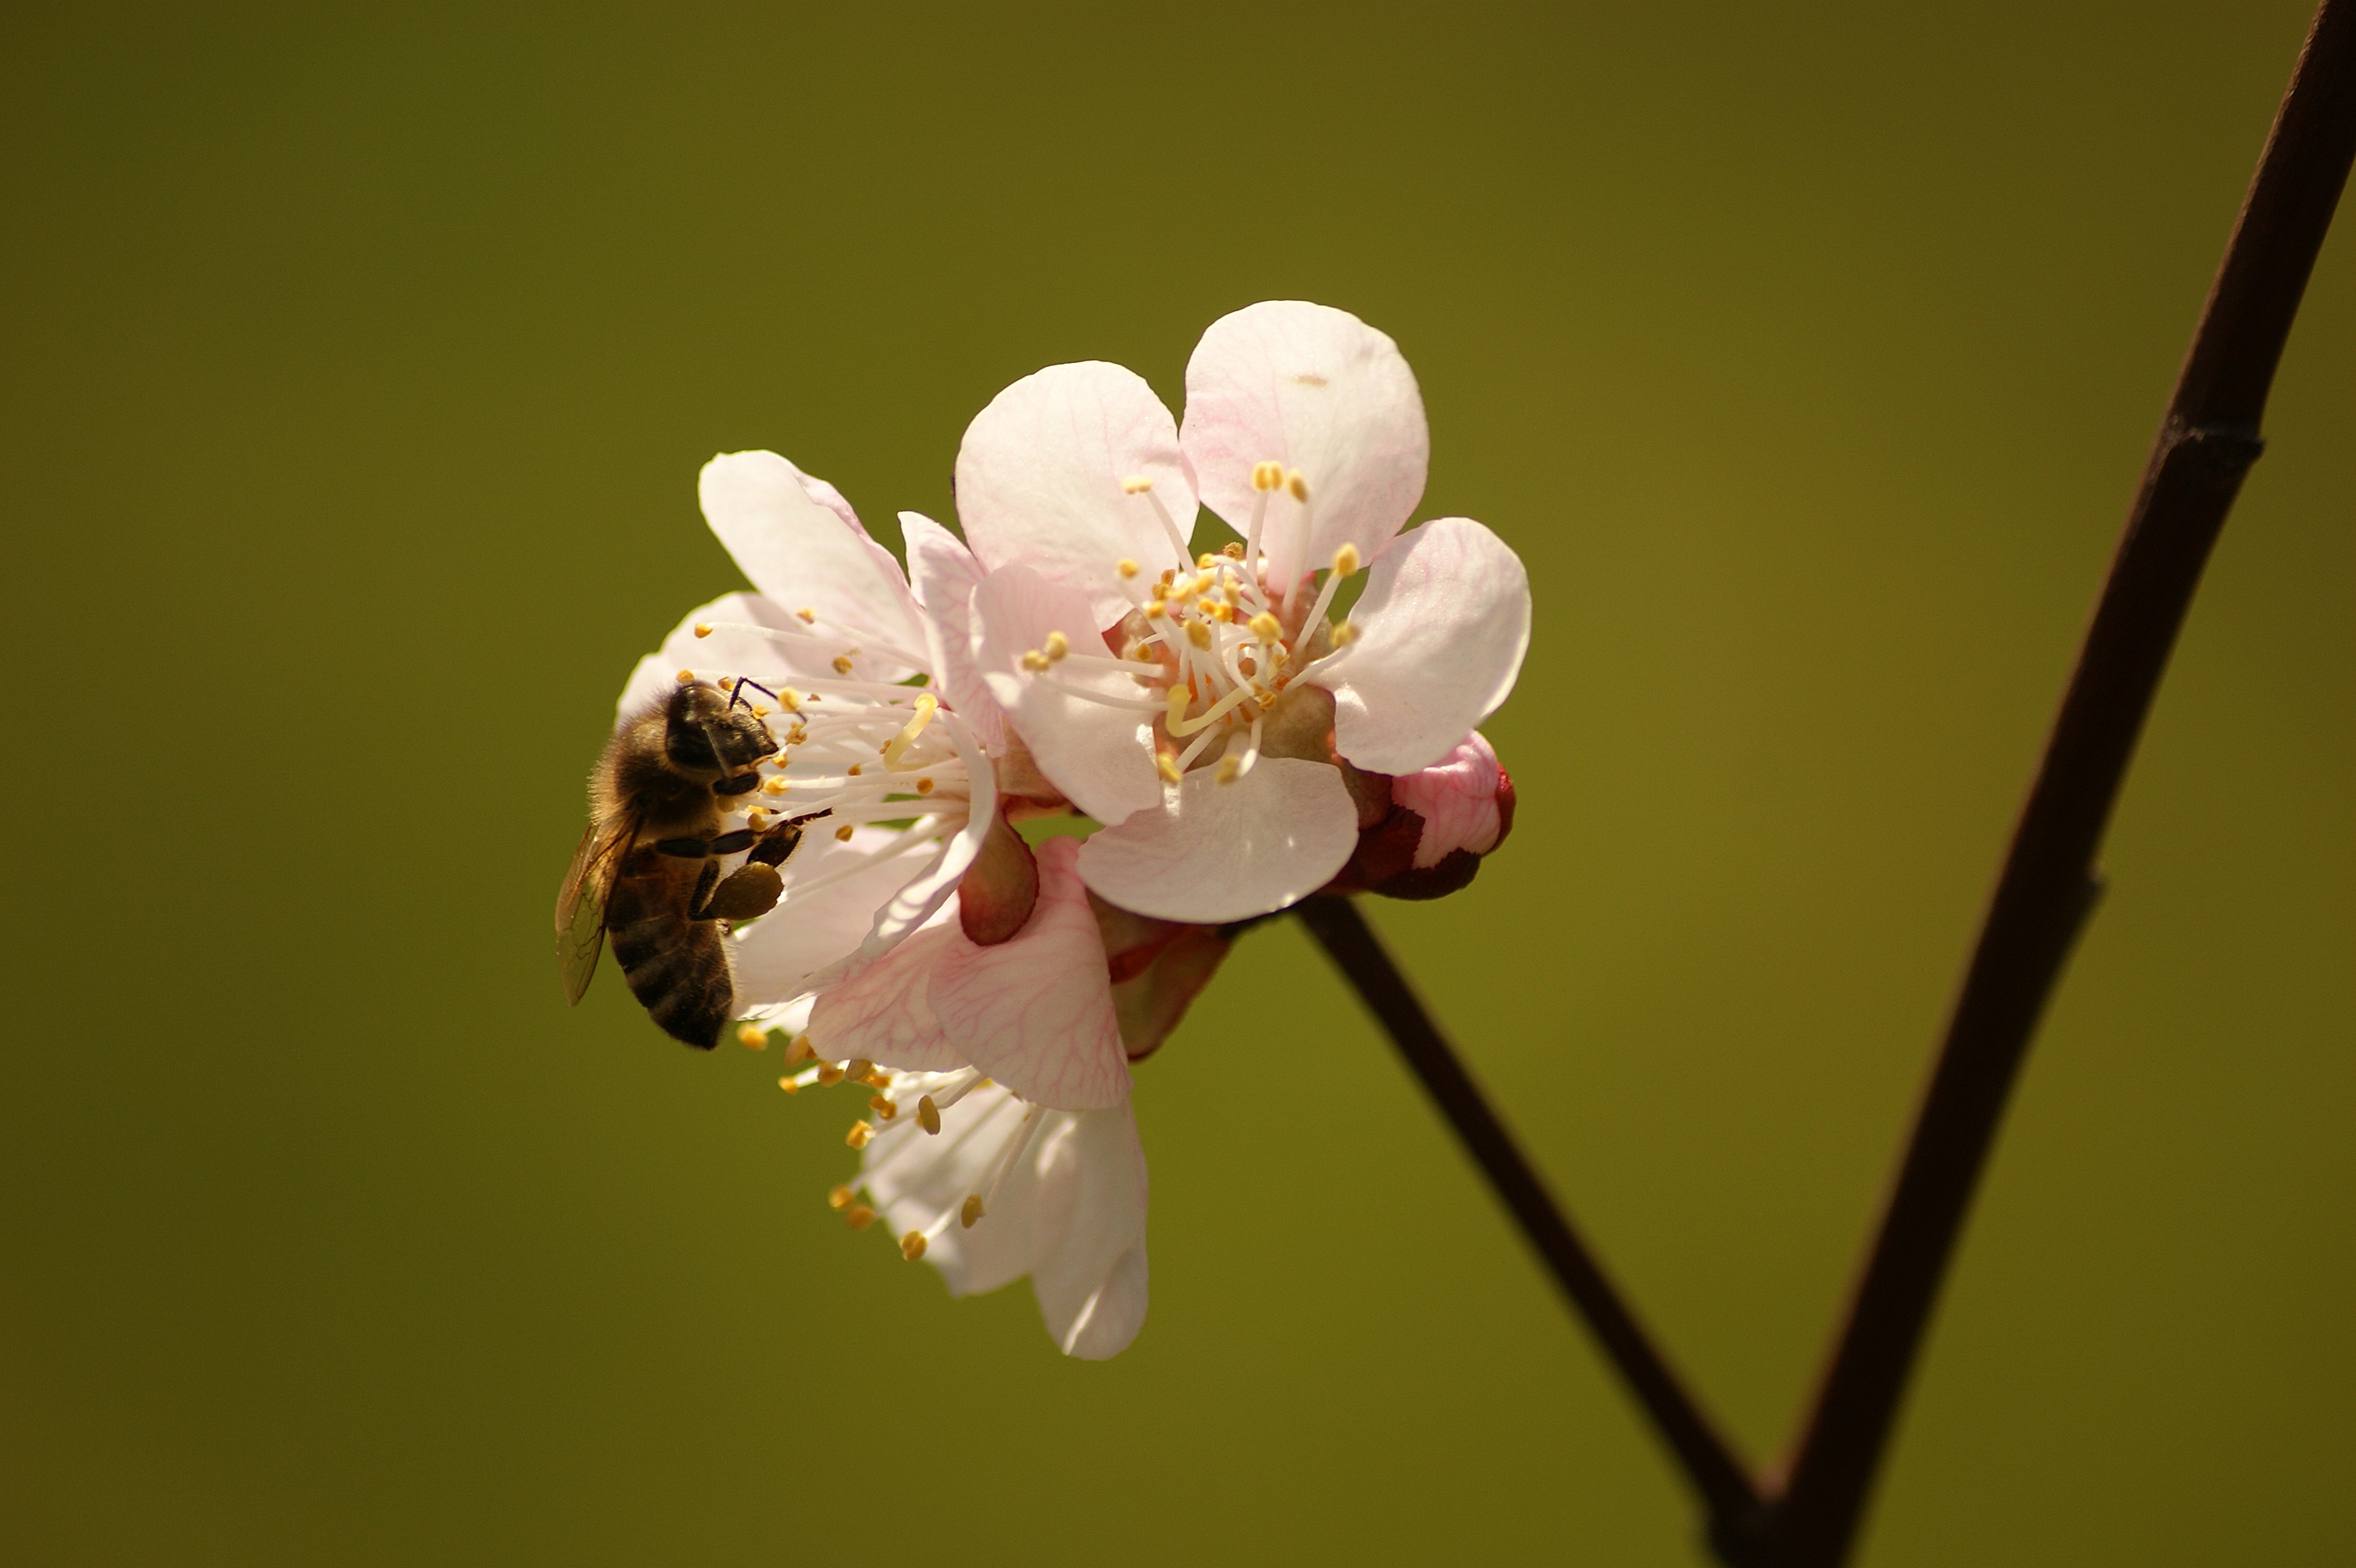
nature, branch, blossom, plant, photography, fruit, flower, petal, summer, pollen, spring, produce, insect, macro, botany, garden, flora, cherry blossom, wildflower, flowers, close up, bee, cherry, nectar, macro photography, plant stem